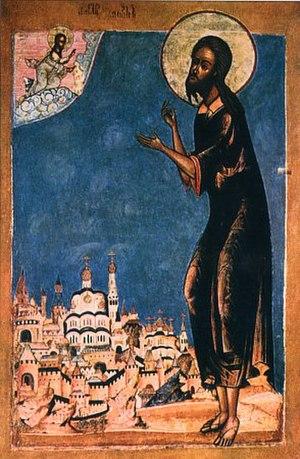
Alexis de Rome dit « l'Homme de Dieu » ou Alexis d'Édesse, est un saint chrétien fêté le 17 mars par l'Église orthodoxe et le 17 juillet en Occident.